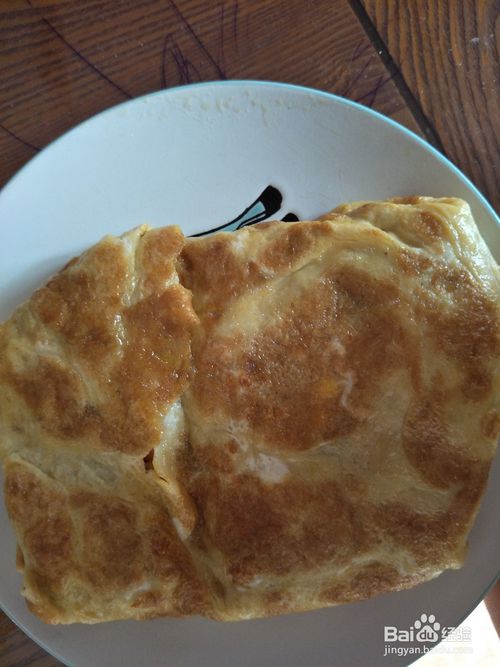
Label: trash